2021 STCC TCR Scandinavia Touring Car Championship

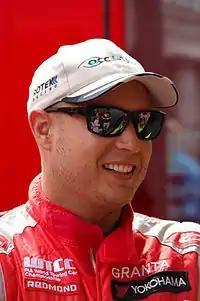
Robert Huff is the reigning Drivers' Champion.

The 2021 STCC TCR Scandinavia Touring Car Championship was the eleventh overall season of the Scandinavian Touring Car Championship and the fifth under the internationally recognised TCR formula. It is also the fourth time the championship is run under the STCC TCR Scandinavia Touring Car Championship banner. The season started on 4 June at Ljungbyheds Motorbana and ended on 9 October at Ring Knutstorp after six rounds.